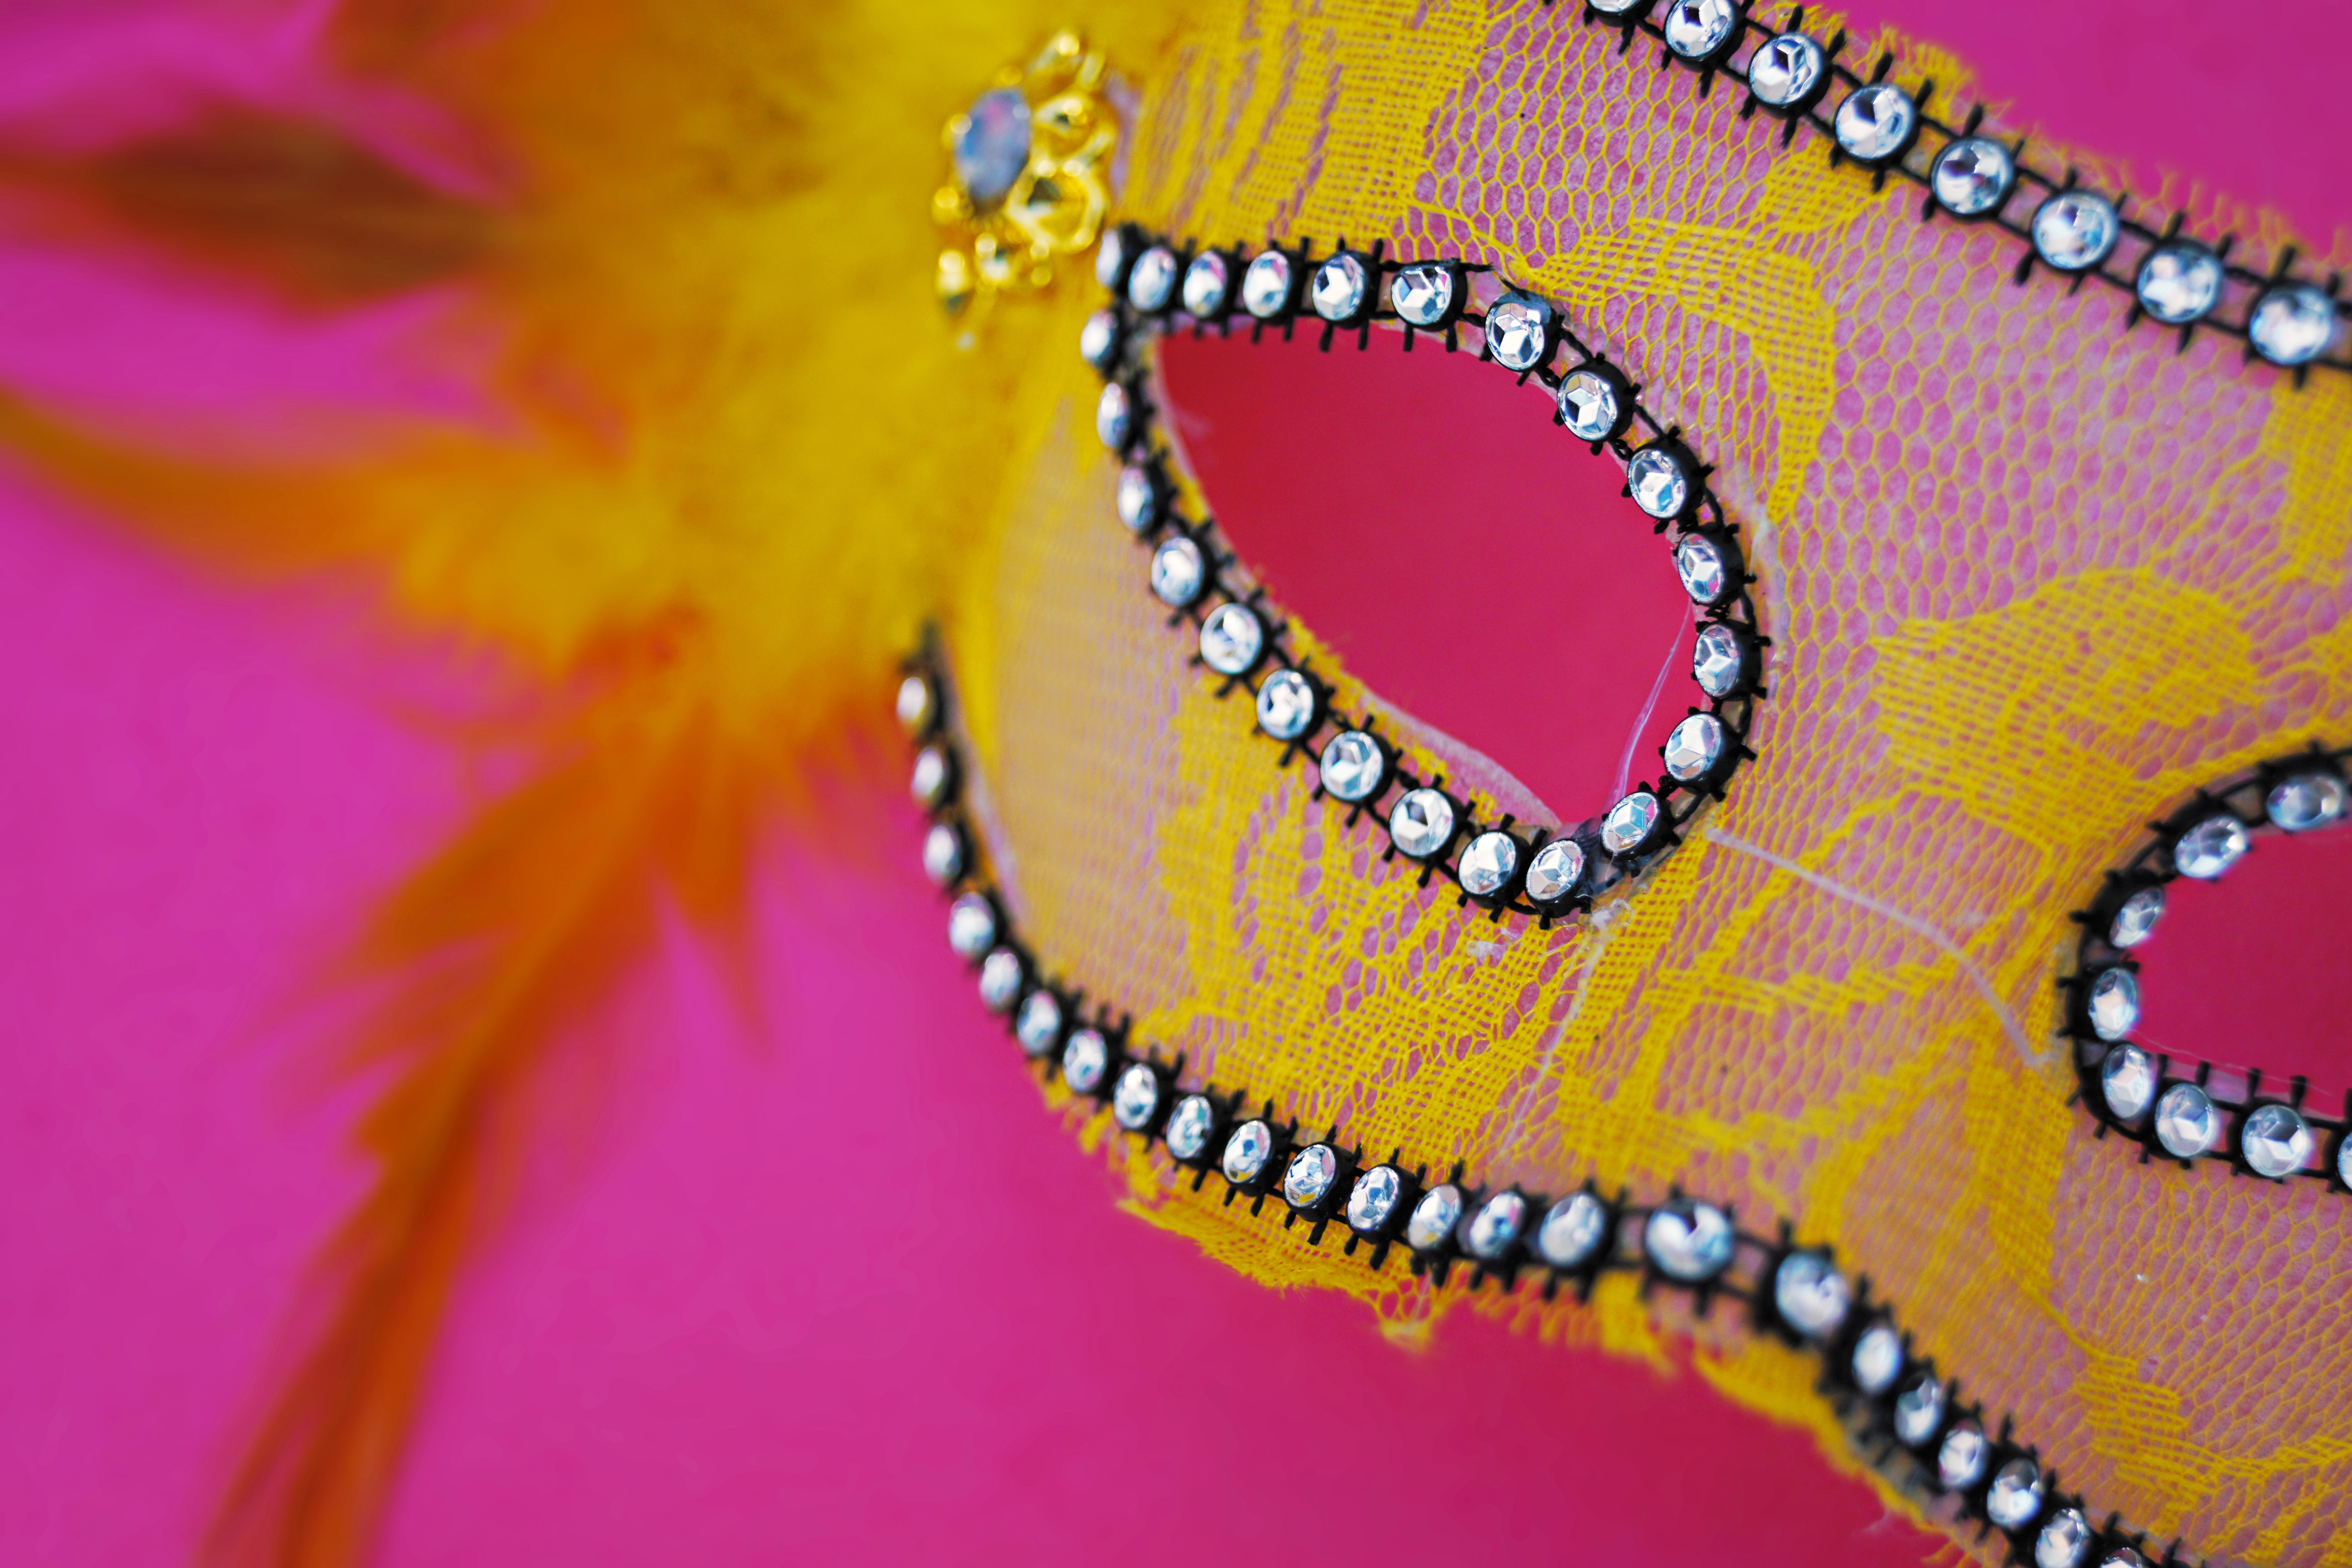
yellow, close up, macro photography, jewellery, magenta, computer wallpaper, art